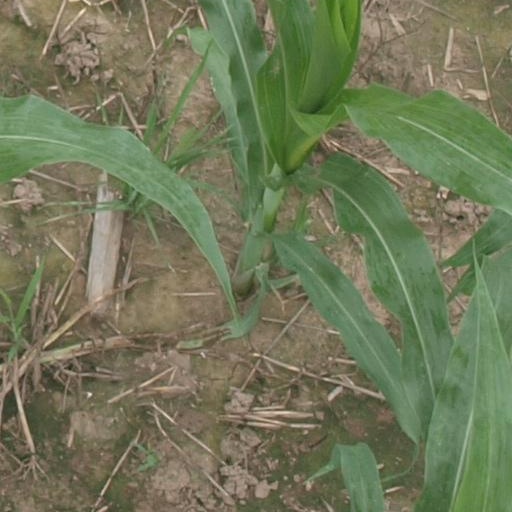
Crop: maize; corn